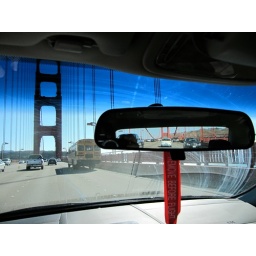
Bridge in the windshield, bridge in the mirror